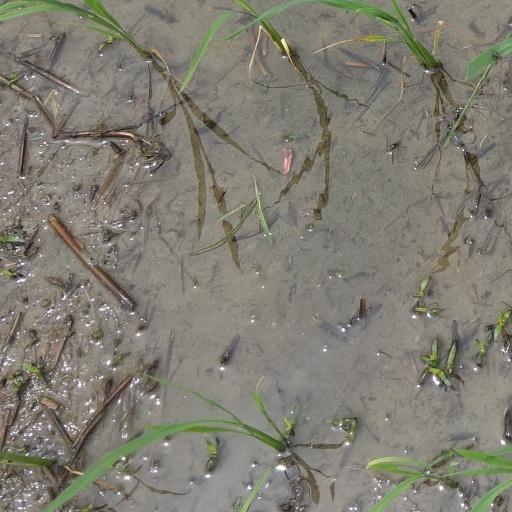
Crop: rice